Manakanchara Nayanar

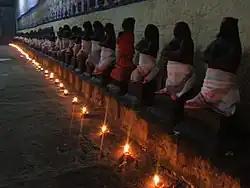
The images of the Nayanars are found in many Shiva temples in Tamil Nadu.

Sundarar venerates Manakanchara Nayanar (called Manakkancaran) in the "Tiruthonda Thogai", a hymn to Nayanar saints. He is described as generous and having hill like shoulders. The temple of Sri Panchavateeswarar temple, dedicated to Shiva, marks the vision of Shiva to Manakanchara Nayanar. It is located Anandathandavapuram, Nagapattinam district, Tamil Nadu. An image of Shiva called Jata Nathar (the Lord of the hair) depicts Shiva with a lock of hair - alluding to the hair of Manakanchara Nayanar's daughter - in his hands.